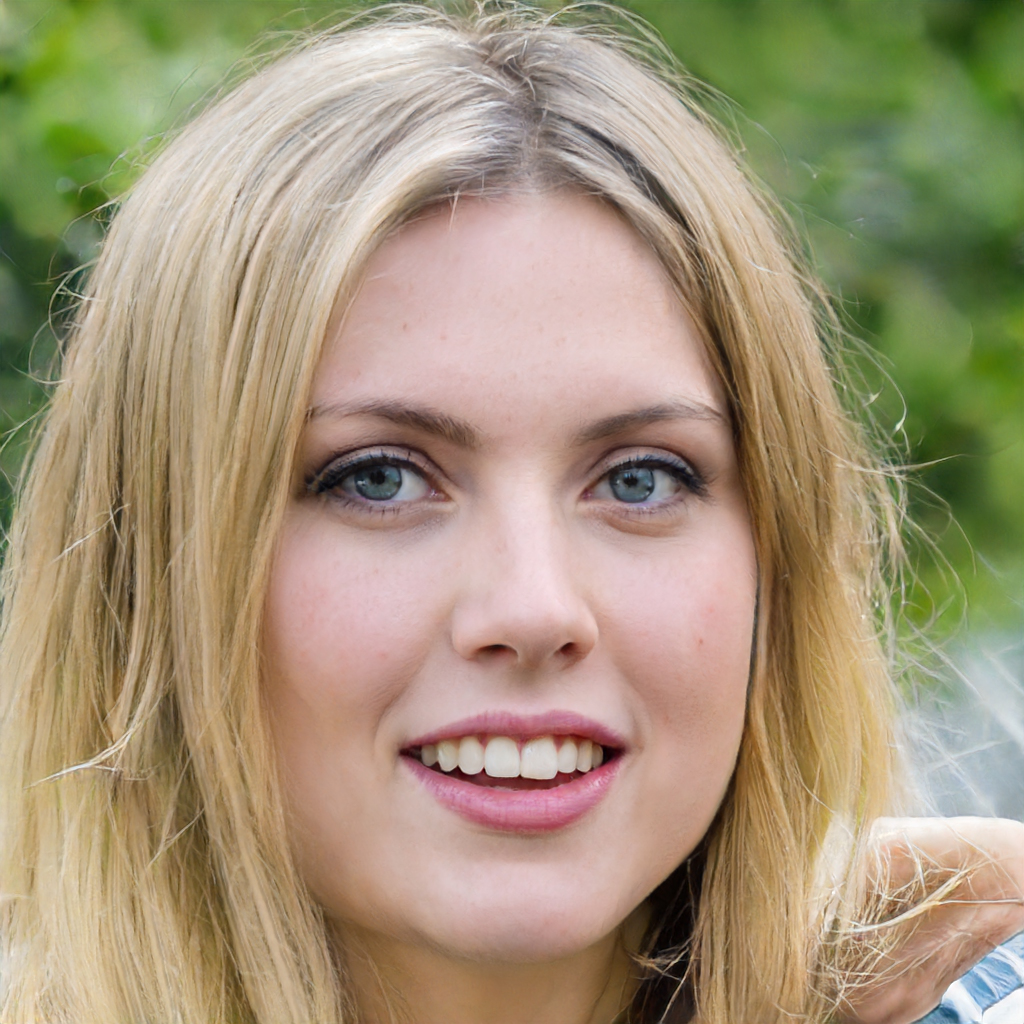
Gender: Female